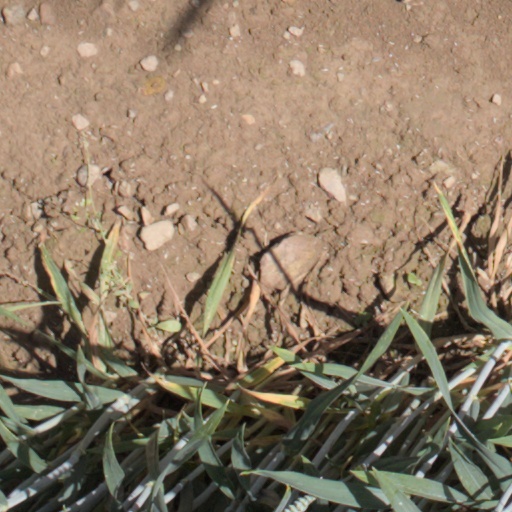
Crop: wheat